Chasmataspidida

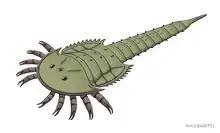
Reconstruction of "Chasmataspis laurencii".

The first chasmataspidid to be discovered was "Chasmataspis laurencii", described by the American palaeontologists Kenneth E. Caster and H. K. Brooks in 1956. These Ordovician fossils come from the site of the Douglas Dam in Tennessee, USA. They are the most xiphosuran-like of the known chasmataspidid species, with a horseshoe-shaped carapace. Caster & Brooks raised a new family, Chasmataspididae, to accommodate these specimens. The species was redescribed by Jason Dunlop and colleagues in 2004.